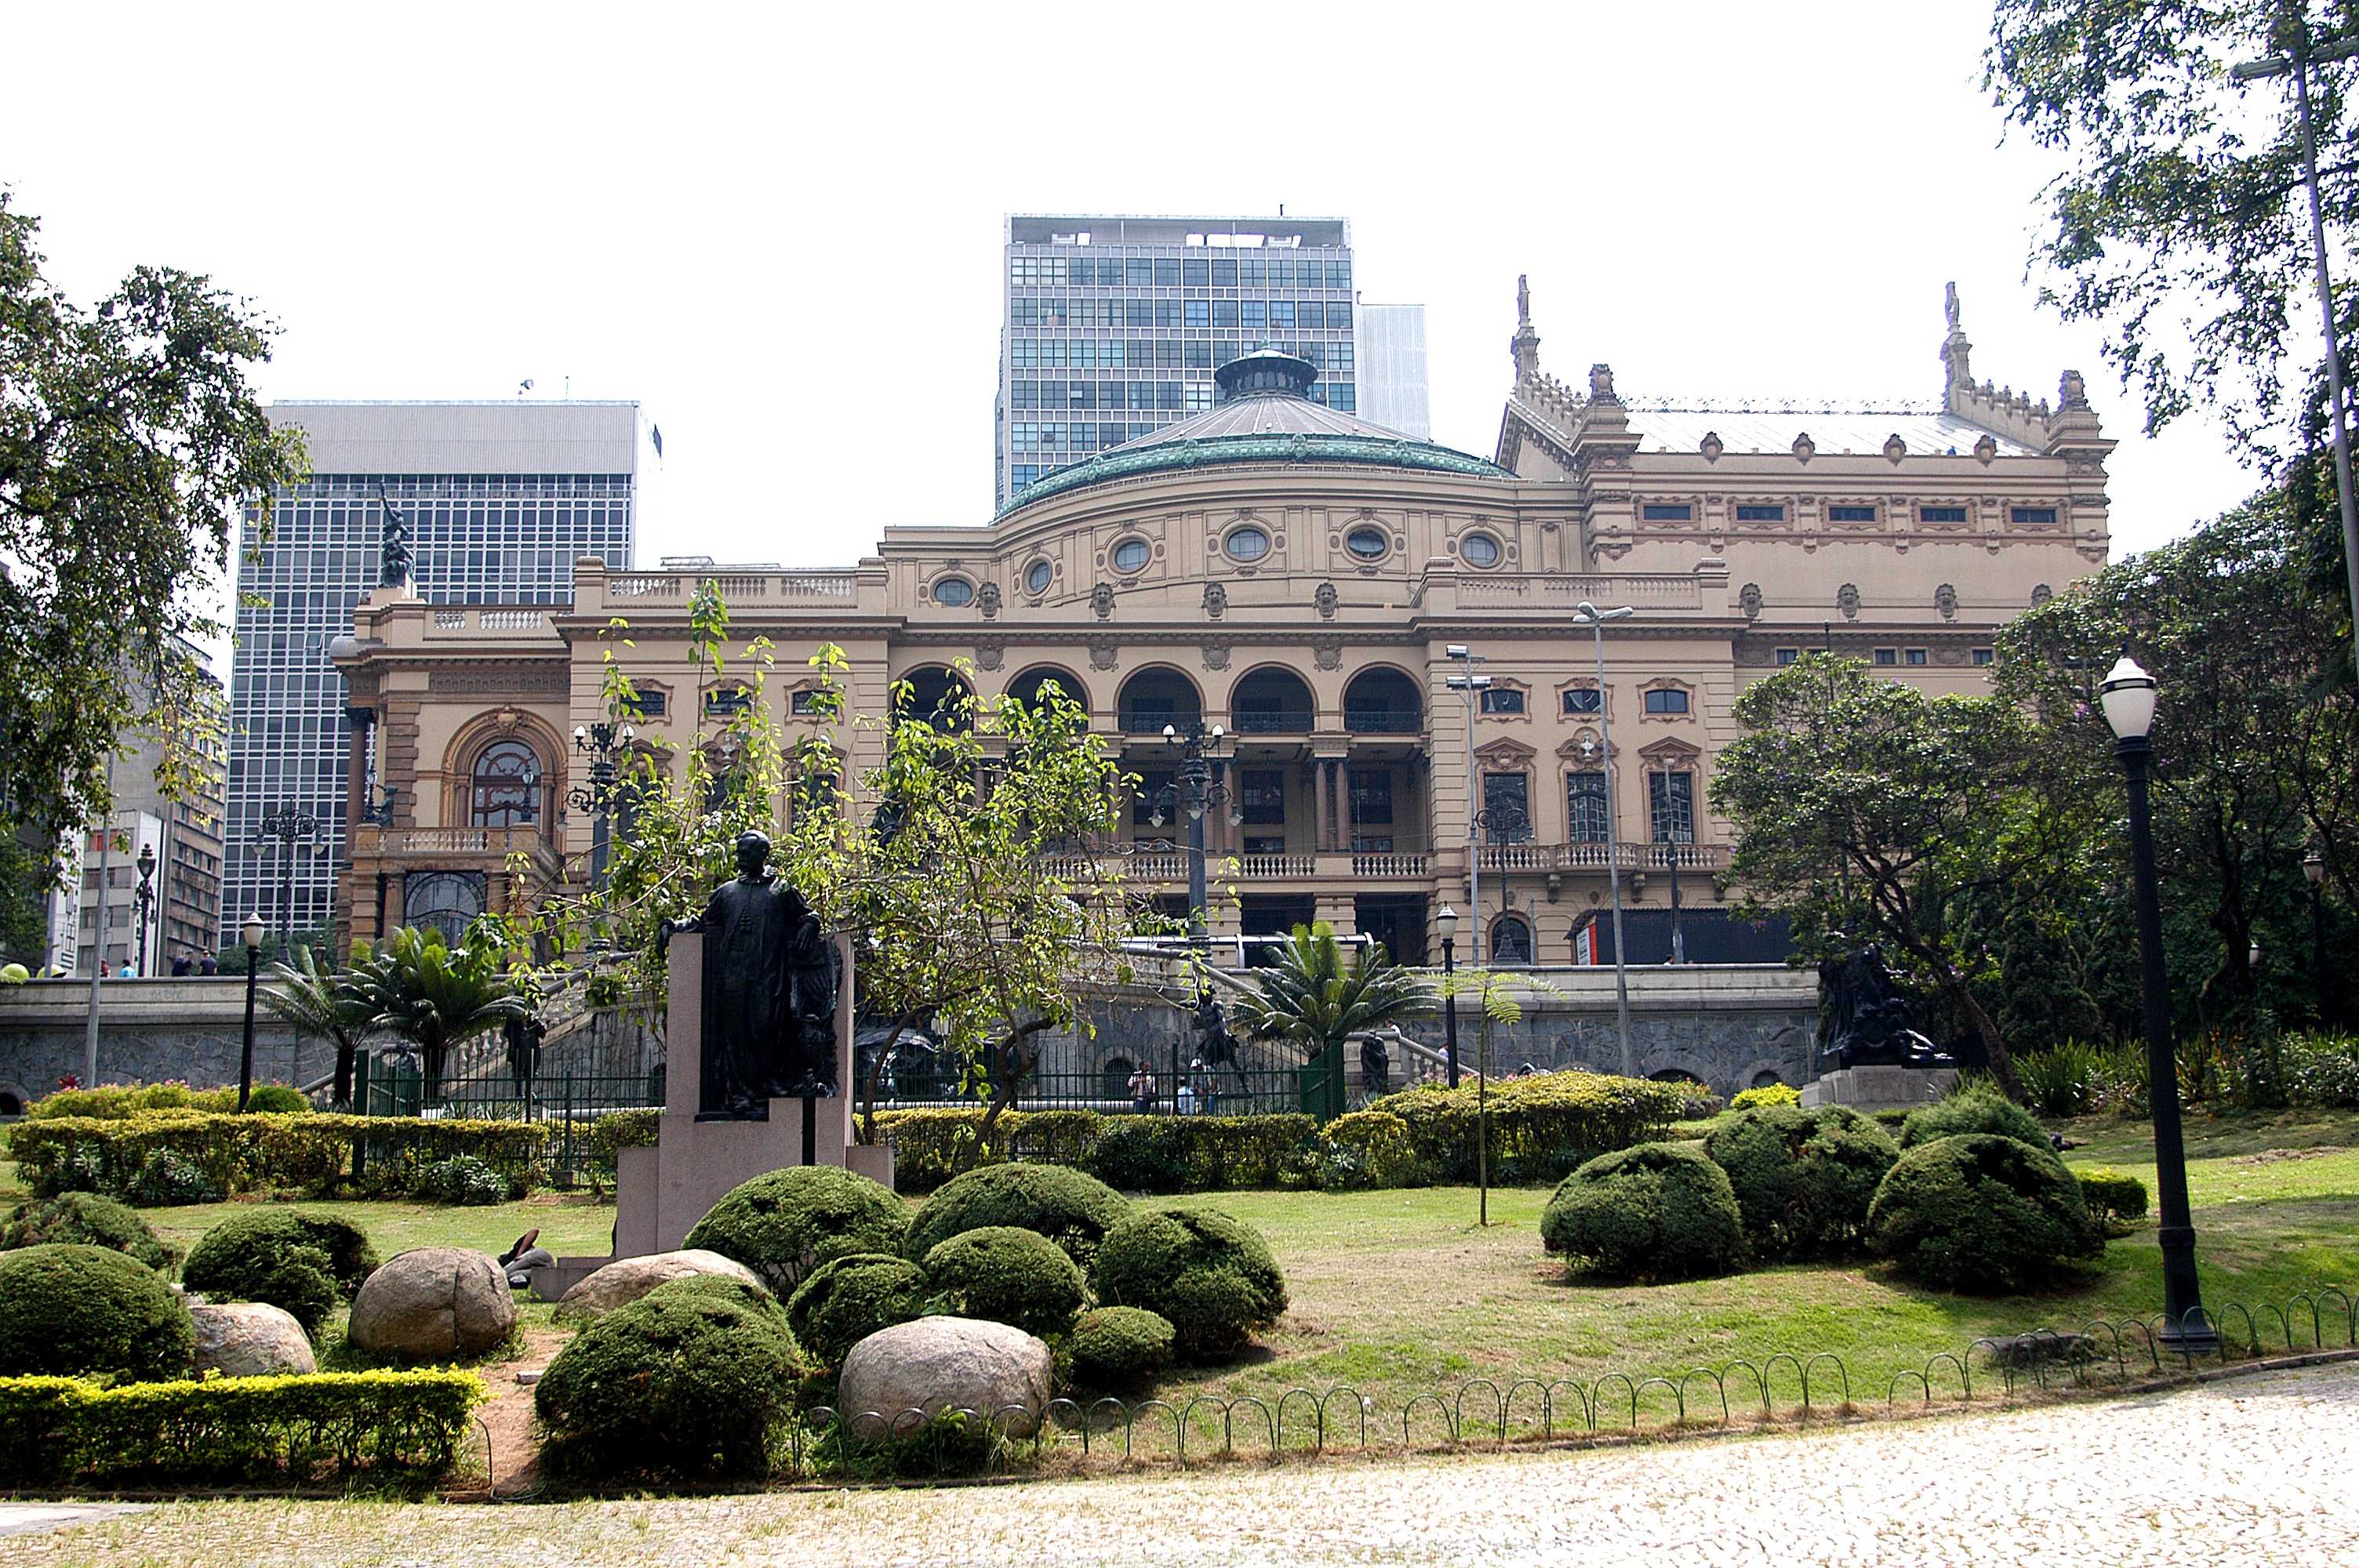
architecture, mansion, palace, city, home, downtown, plaza, garden, courtyard, university, school, town square, campus, estate, condominium, neighbourhood, sao paulo, old center, stately home, residential area, anhangaba